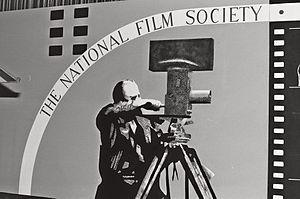
Le ciné-club est un club d'amateurs de cinéma. L'on peut y étudier la technique et l'histoire du cinéma dans le cadre de la projection d'un film. Sa spécificité est de réunir des membres ayant des intérêts communs, desquels dépendront la programmation du ciné-club et les sujets de discussion qui y auront lieu.